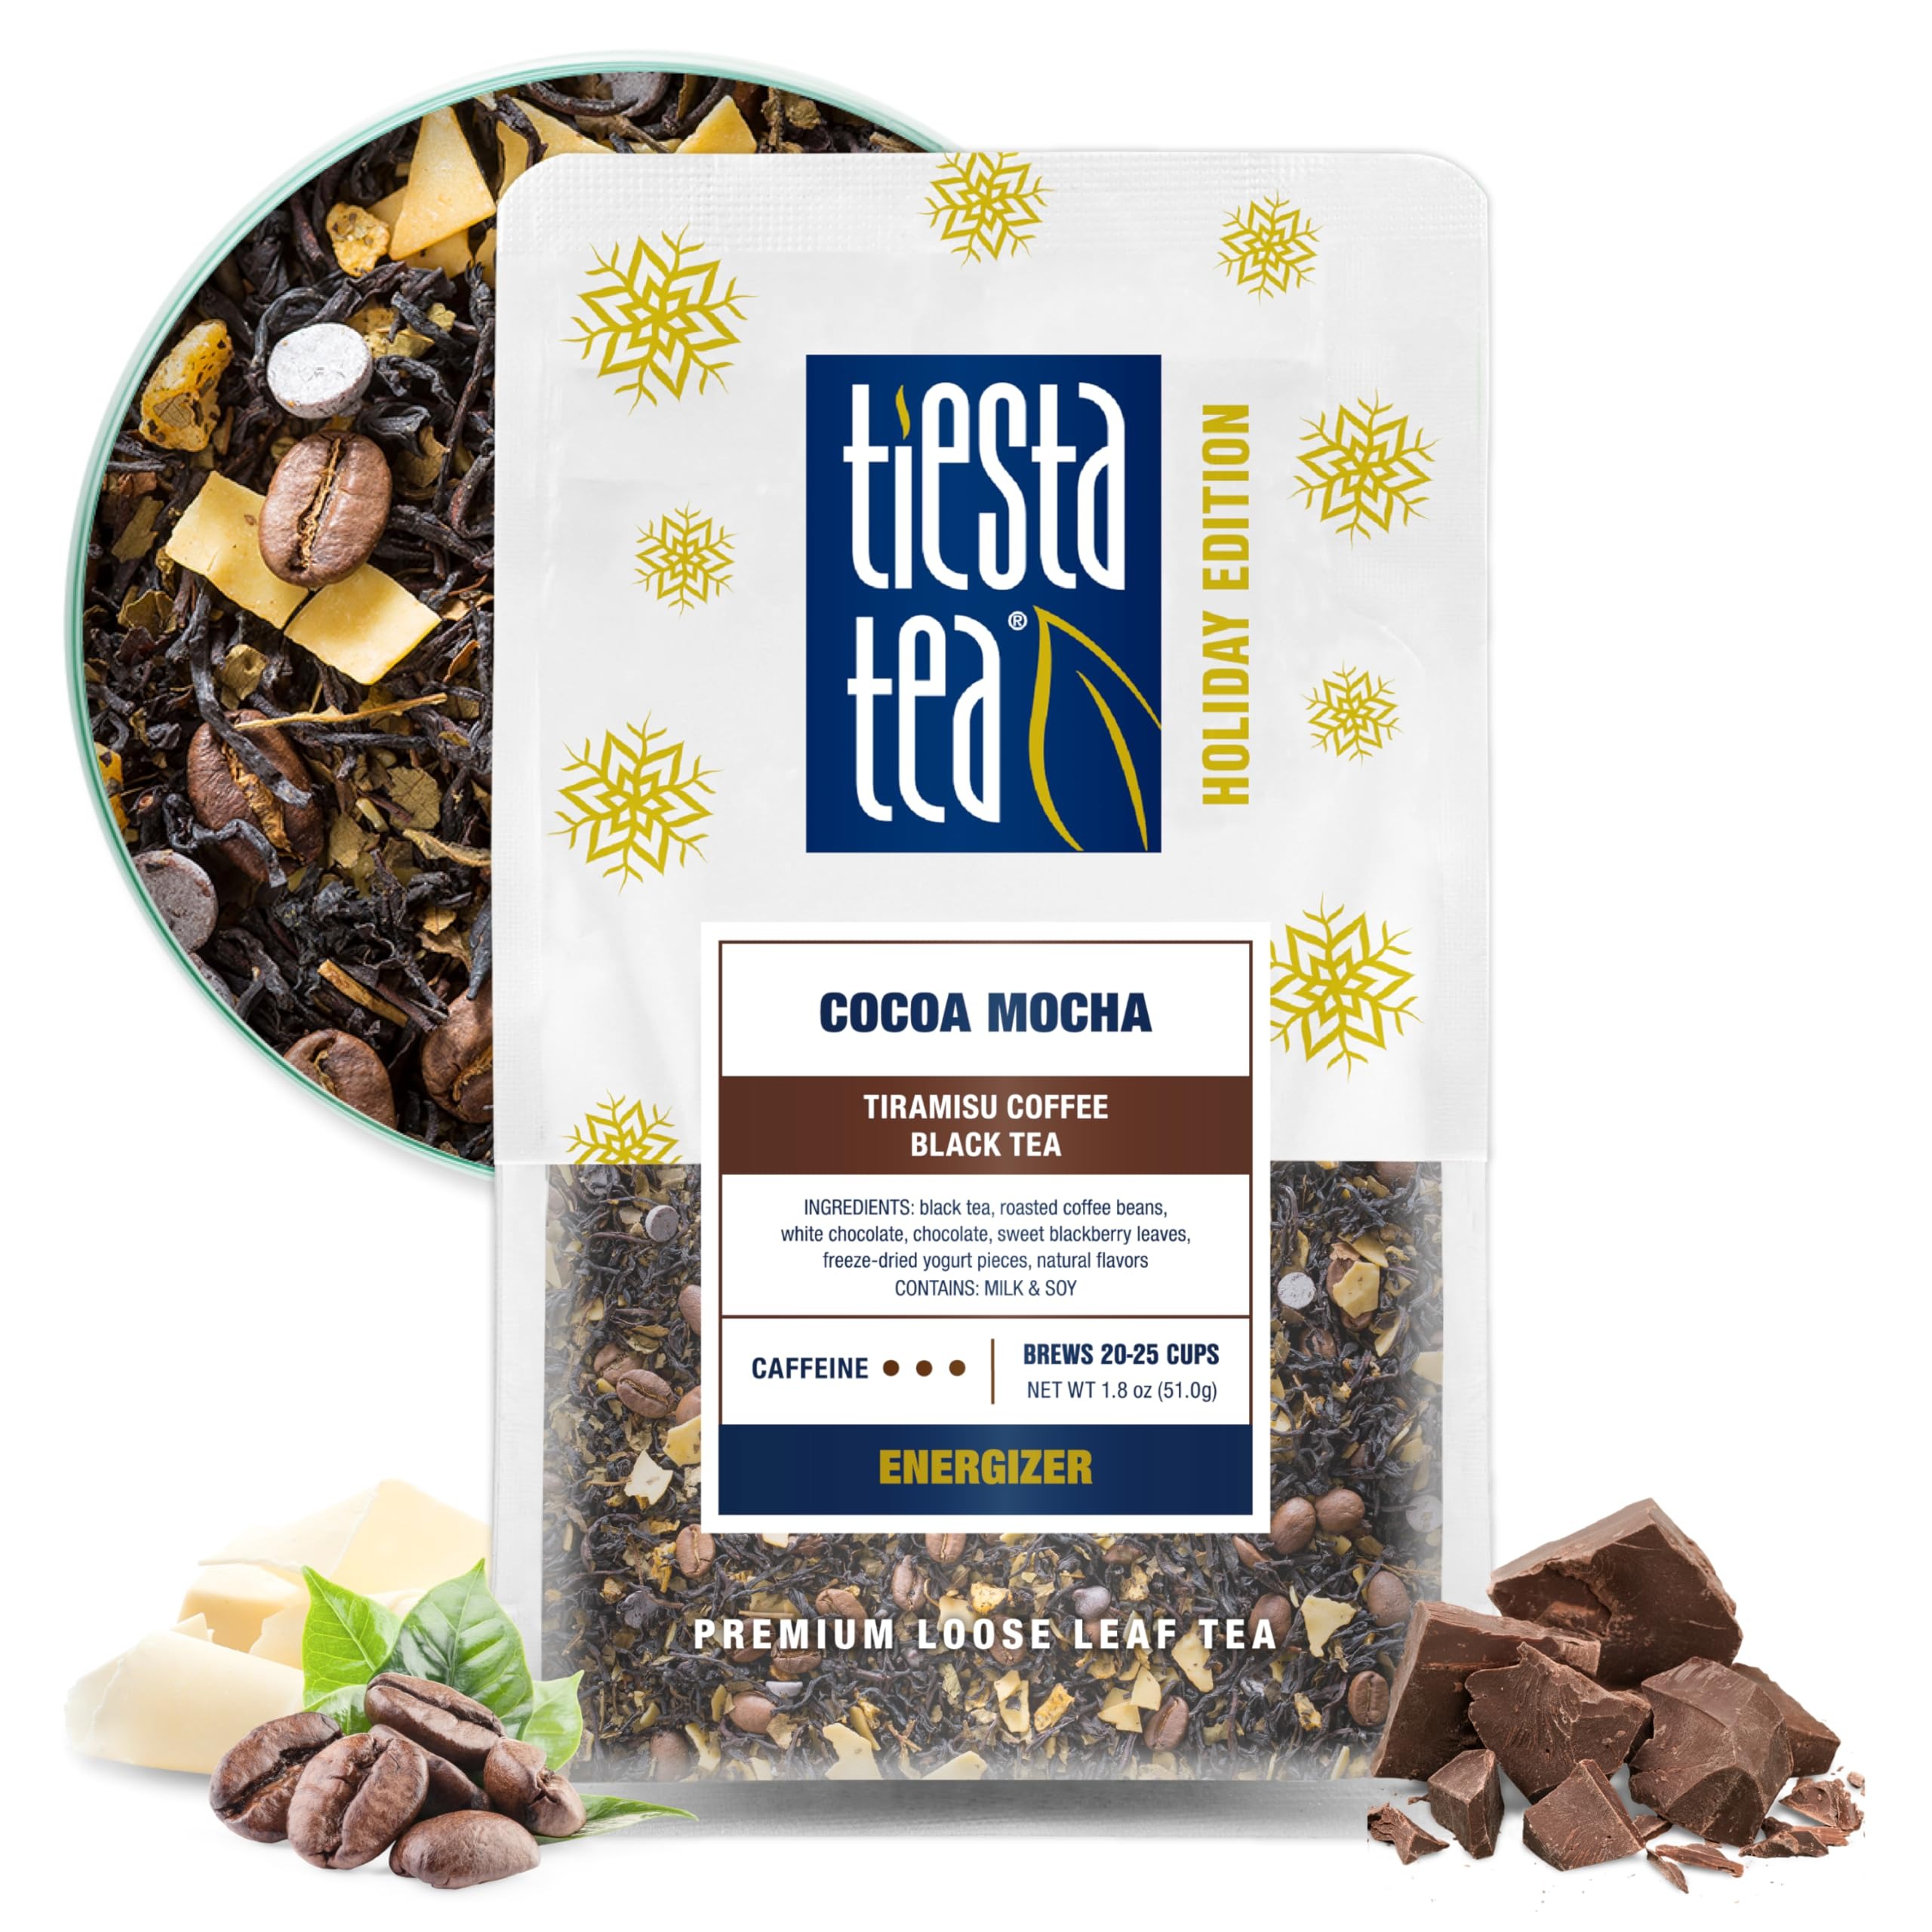
Item Name: Tiesta Tea - Cocoa Mocha | Loose Leaf | Tiramisu Coffee Black Tea | Premium High Caffeinated Blend | Holiday | Make Hot or Iced & Brews Up to 25 Cups | 1.8 Ounce Resealable Pouch
Bullet Point 1: COCOA MOCHA BLACK TEA: Unleash the tiramisu triple threat in your cup, where black tea, coffee beans, and luxurious chocolate collide. With each sip, elevate your spirits and dive into the festive flavors of the season. This delightful concoction, delightful both plain or sweetened, with milk or a touch of Irish cream, is your ticket to the best time of the year.
Bullet Point 2: PREMIUM LOOSE LEAF TEA BLEND: We've artfully combined black tea, roasted coffee beans, white chocolate, chocolate, and sweet blackberry leaves, to craft a top-tier caffeine-free tea. Our commitment to quality means you can see, smell, and taste the difference in every cup. Say goodbye to disposable herbal tea bags and embark on a journey to discover the distinctive Tiesta Tea experience.
Bullet Point 3: REUSABLE TEA POUCH FOR TEA LOVERS: Our charming and reusable pouch is the perfect gift for tea enthusiasts. Offering airtight storage, it ensures that your cocoa mocha loose leaf tea remains cozy and fresh for 20-25 cups. Not only a functional addition to your tea collection, but it also sits beautifully on your countertop, a testament to your passion for fine teas.
Bullet Point 4: FINDING THE RIGHT TEA: At Tiesta Tea, we believe in simplifying the tea selection process. We offer 5 functional categories, each with a variety of flavors, caffeine levels, and health benefits, so you can easily find the perfect tea to match your taste buds and preferences. Discover the ease of finding the right holiday teas with Tiesta Tea.
Bullet Point 5: SEASONAL FLAVORS: Tiesta Tea’s loose-leaf blends are crafted to complement the vibrant, sunny days of Spring and Summer. These refreshing and aromatic flavors are perfect for sipping on warm afternoons, whether you’re unwinding at home or enjoying time outdoors with friends.
Value: 1.8
Unit: Ounce

Price: 6.36